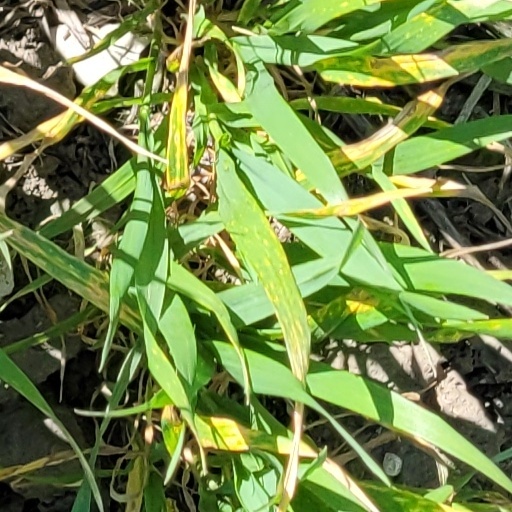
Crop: wheat